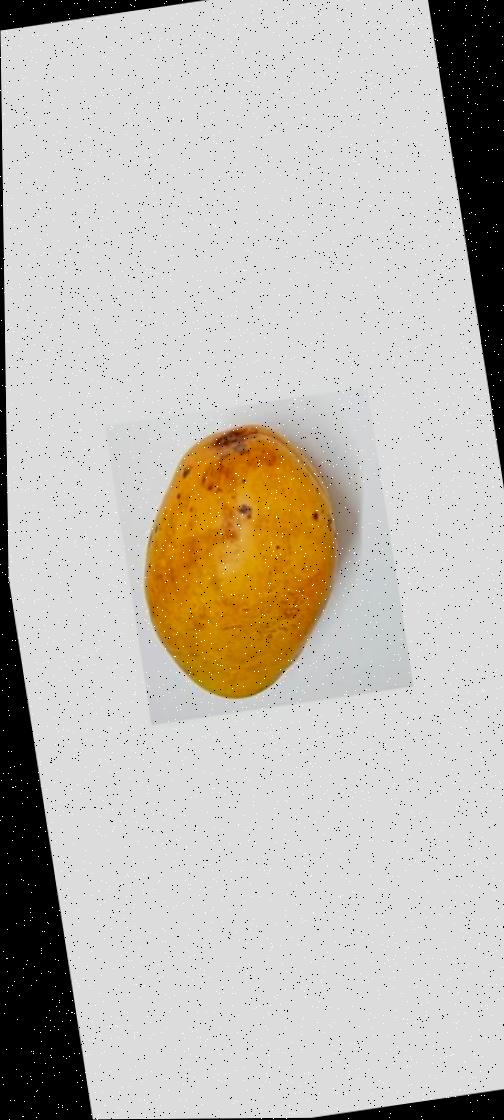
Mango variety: Bari-11